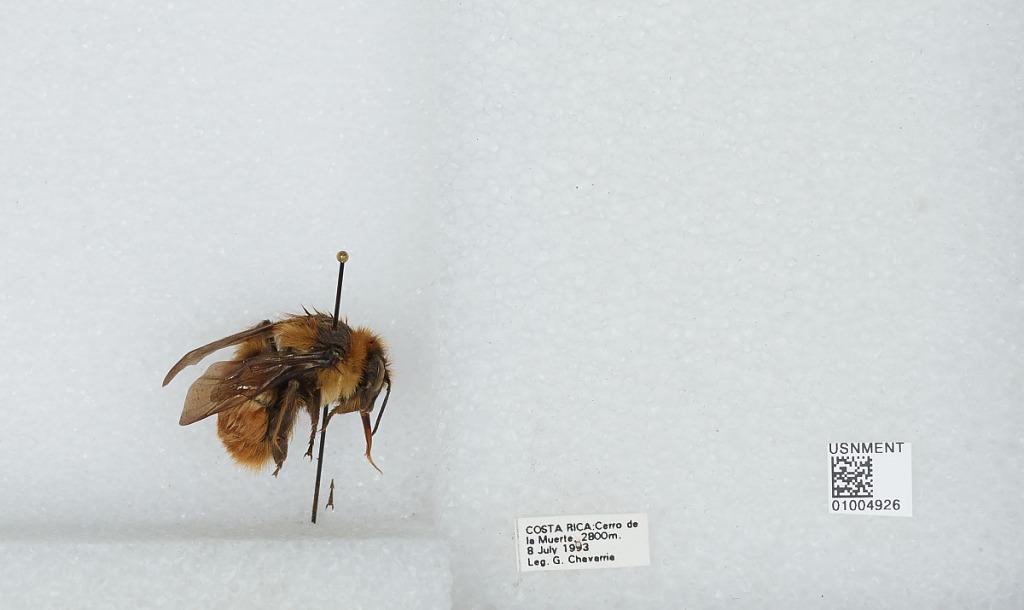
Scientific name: Bombus (Pyrobombus) ephippiatus (Say)
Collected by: G. Chavarria
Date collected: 1993-7-8
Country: Costa Rica
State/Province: San Jose
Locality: Cerro de la Muerte
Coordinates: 9.5583, -83.7239